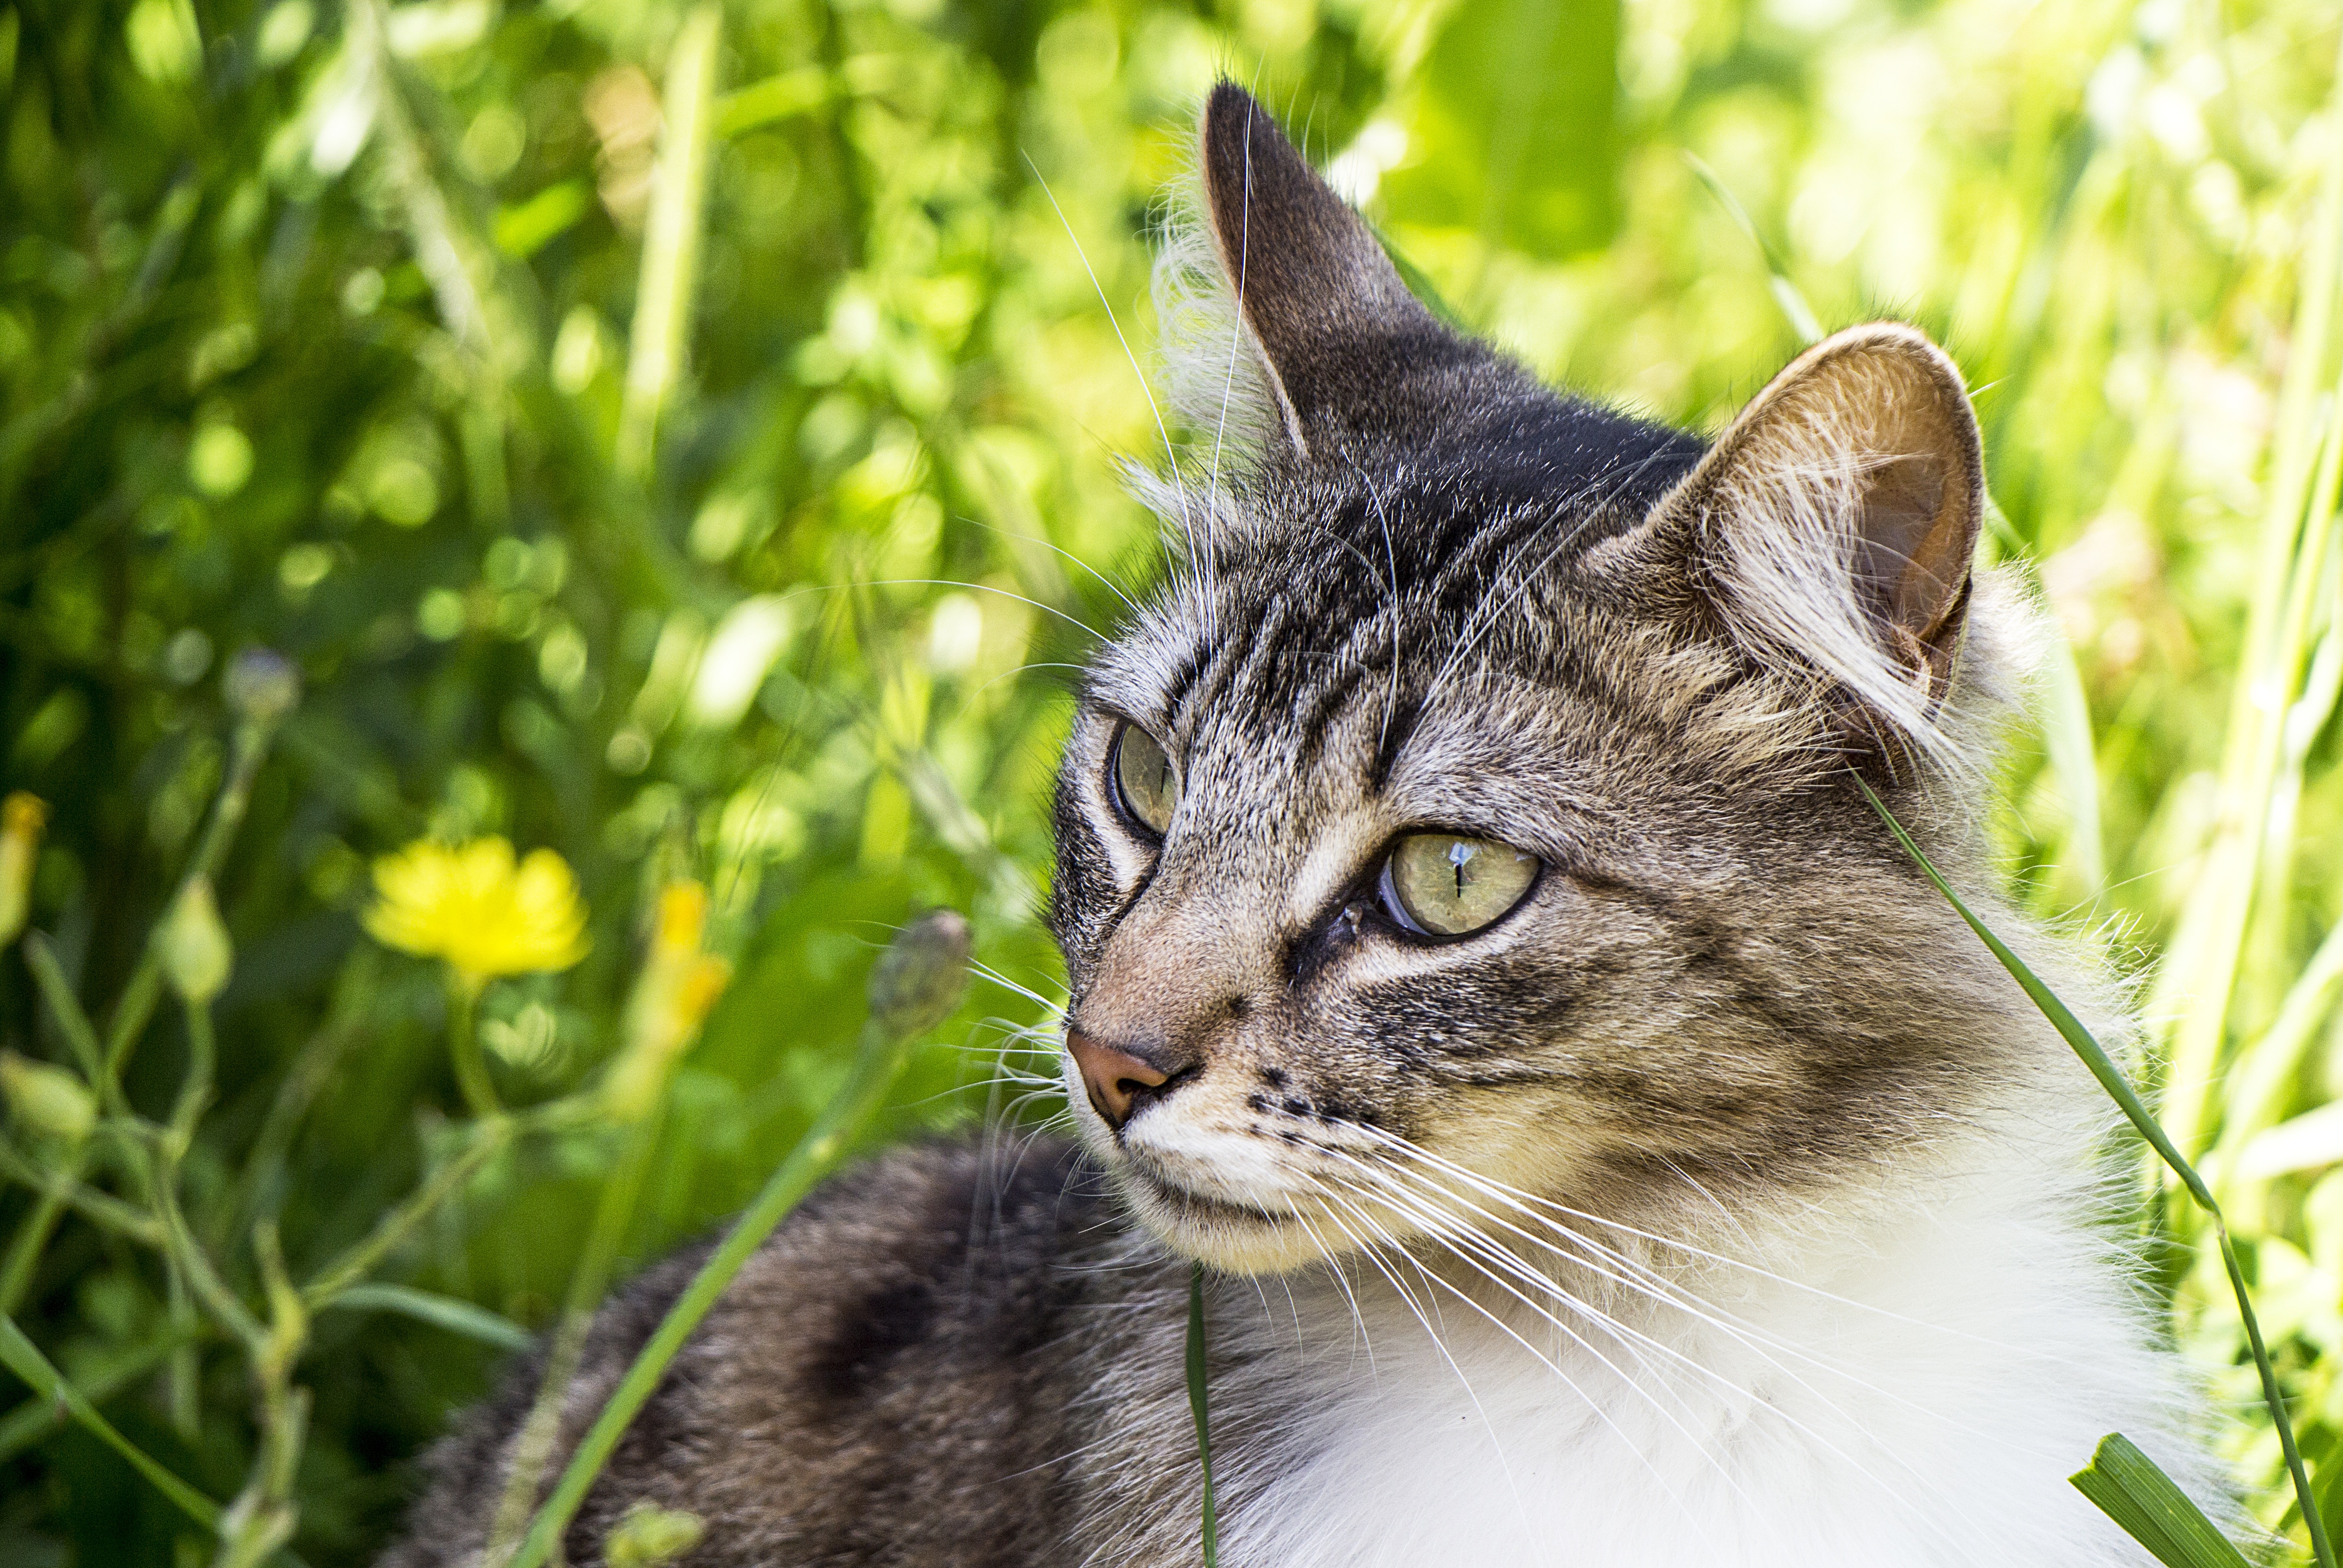
nature, grass, flower, animal, wildlife, wild, pet, portrait, kitten, cat, feline, mammal, fauna, close up, whiskers, animals, vertebrate, gata, cute cat, tabby cat, green eyes, cat hair, cats nose, european shorthair, wild cat, small to medium sized cats, cat like mammal, domestic short haired cat